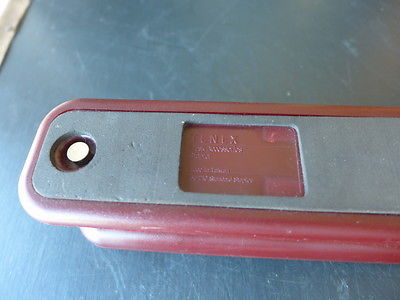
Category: stapler